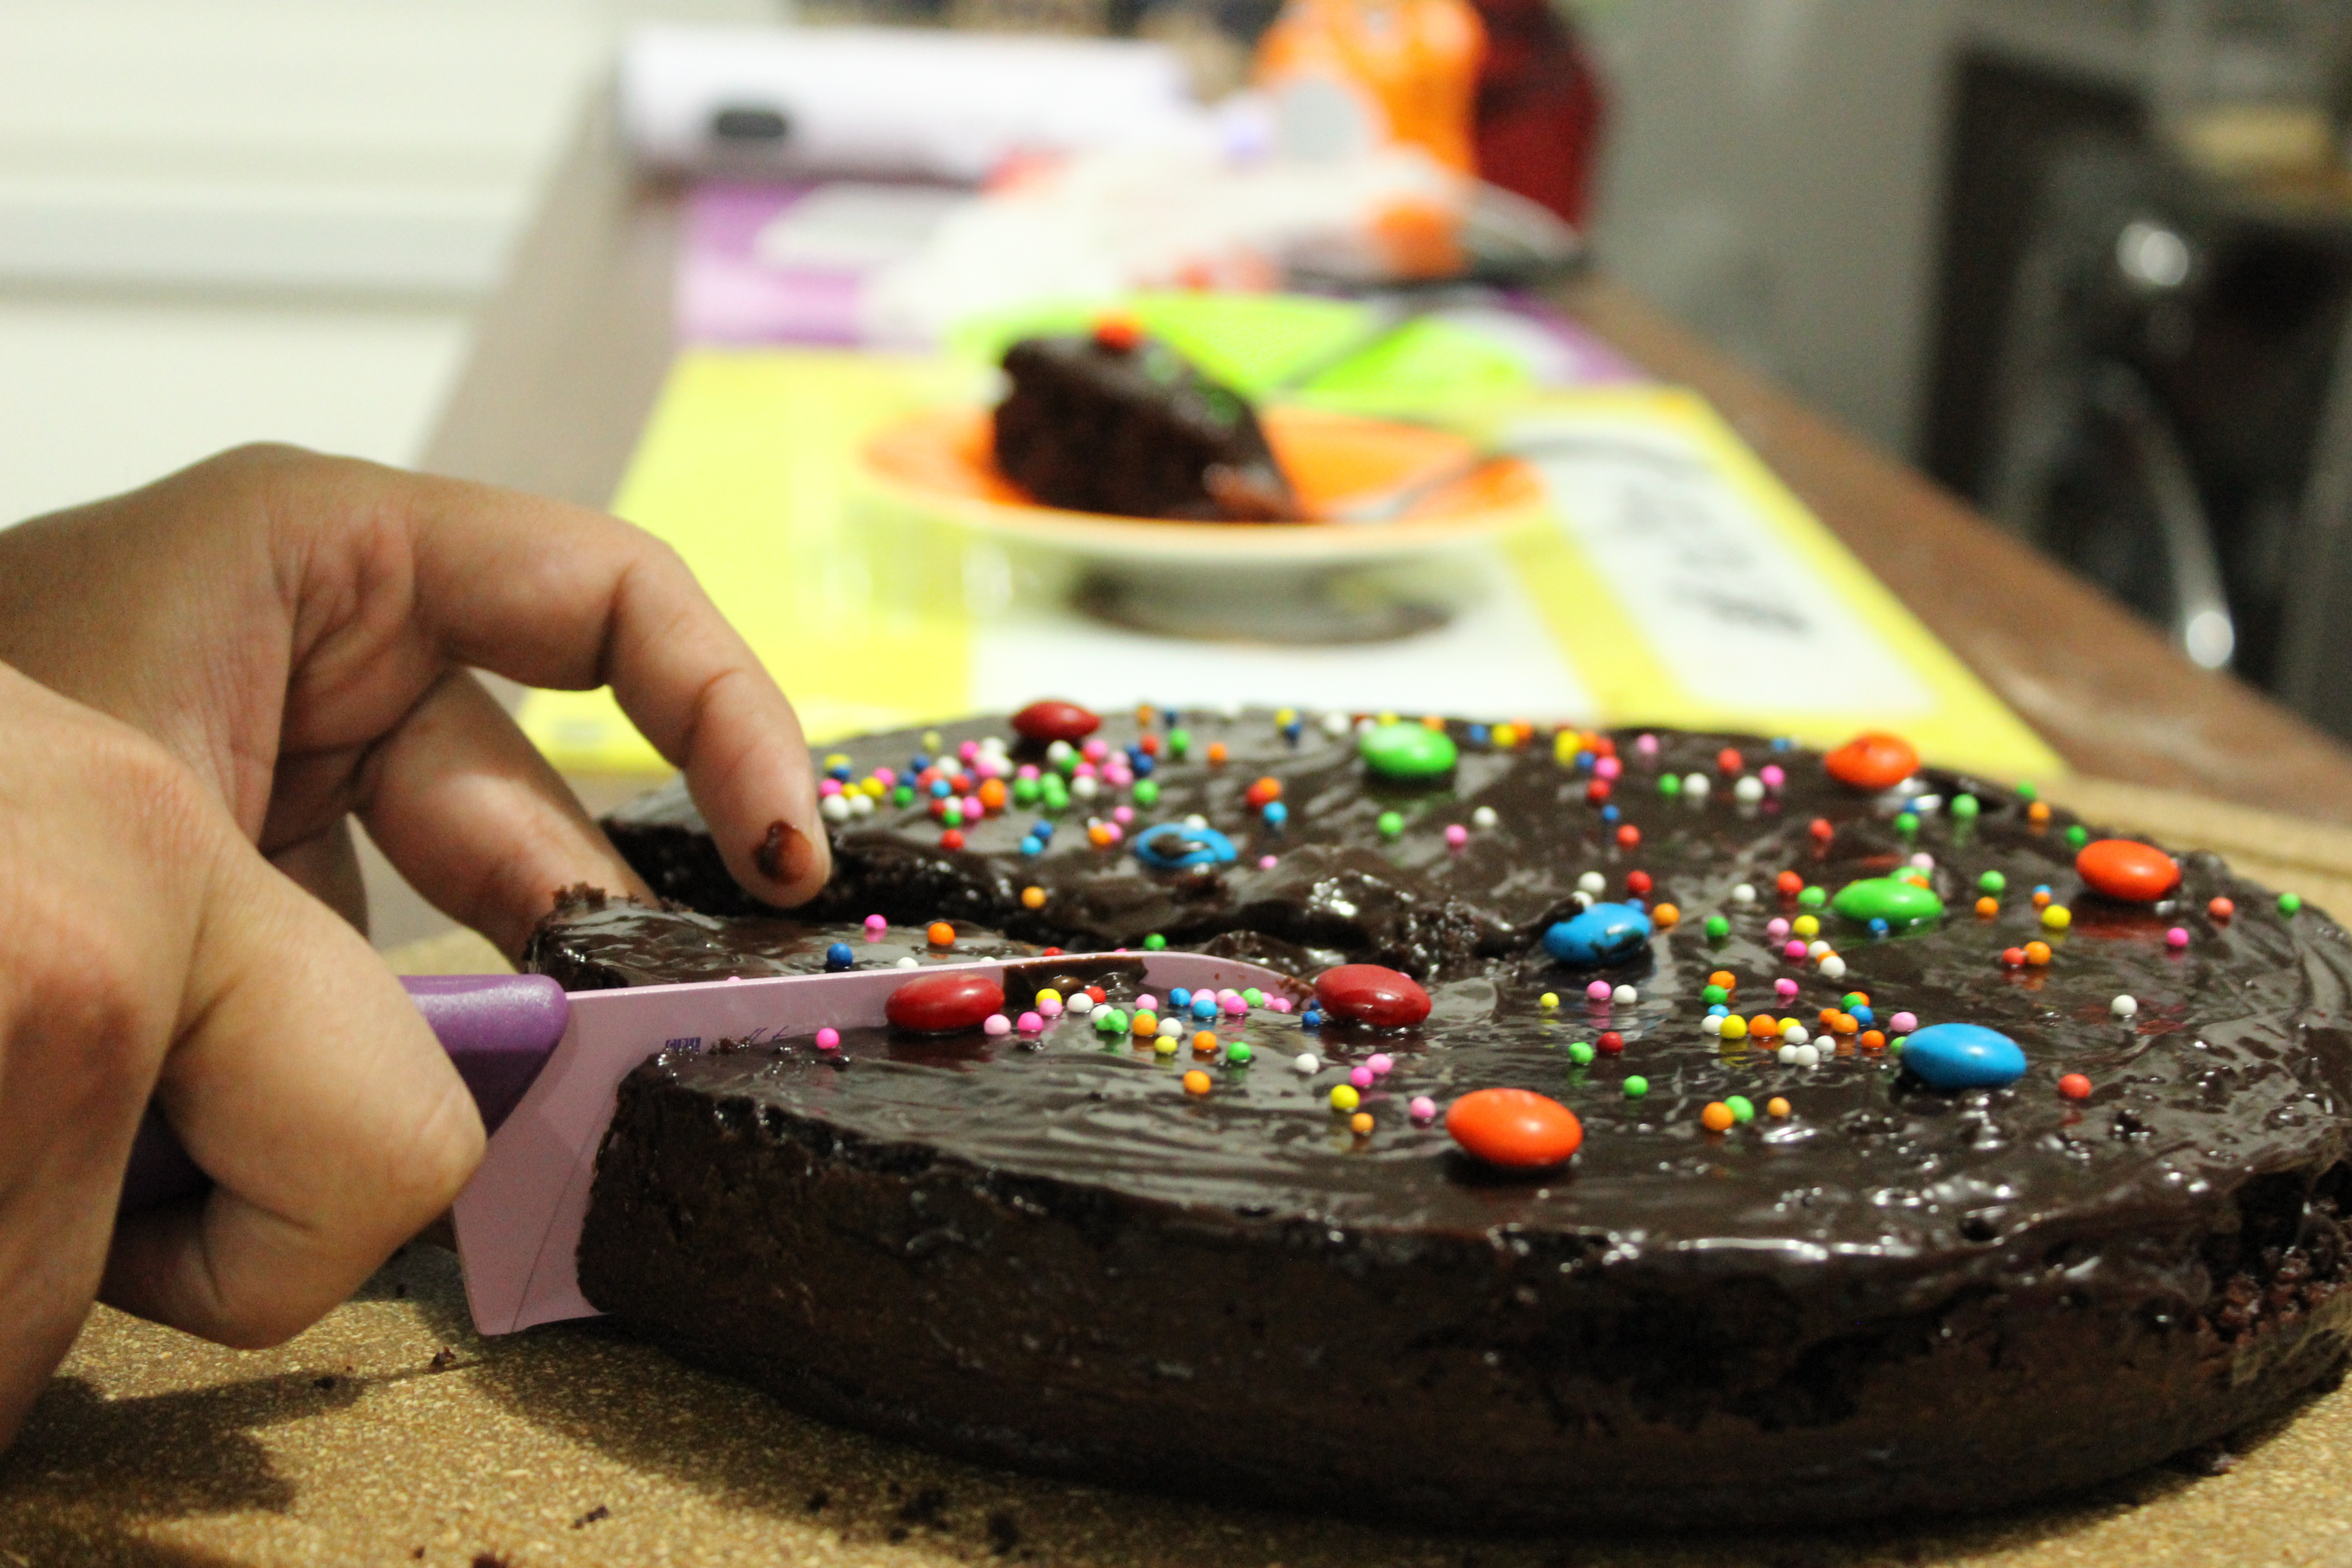
play, food, baking, dessert, cake, birthday cake, art, icing, bn, ui, cake decorating, op